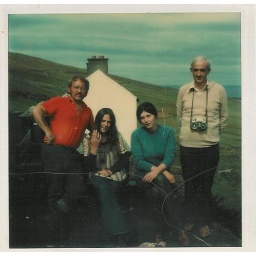
Me in the red shirt and my wife in the blue, Eileen ni Gobdaw between us